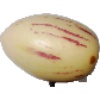
Label: Pepino 1